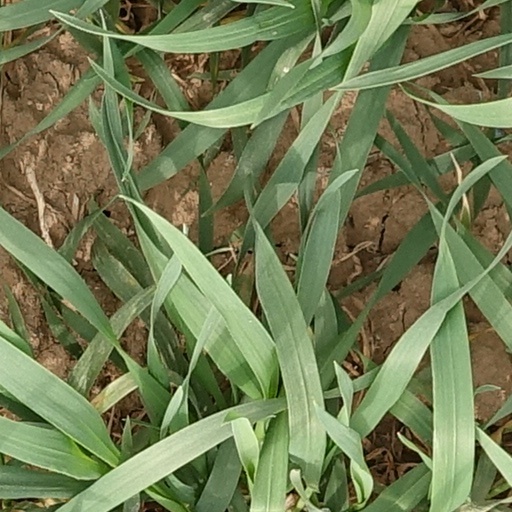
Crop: wheat